Thousand Island Park, New York

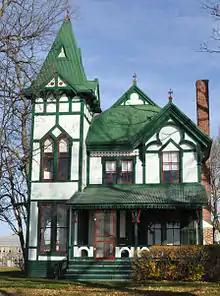

Campers leased lots, set up their tents on the preferred, prime lots closest to the Tabernacle. This grouping of tents was often called a tent city. The first diminutive cottages were tents constructed of wood on the original wooden tent platform. Individual owners also improvised, conceived and produced hybrids, combining styles and embellishing these small Tent Platform/Campground style structures, called the Landmark Shop, with fanciful gingerbread.